Time Flies (2013 film)

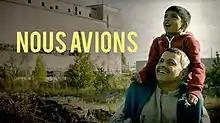
Film poster

Time Flies is a Canadian short drama film, directed by Stéphane Moukarzel and released in 2013. Depicting a Pakistani Canadian immigrant family in Montreal, the film centres on teenage son Akram's (Liridon Rashiti) decision to run off to live his own life independently of his family's strict rules.